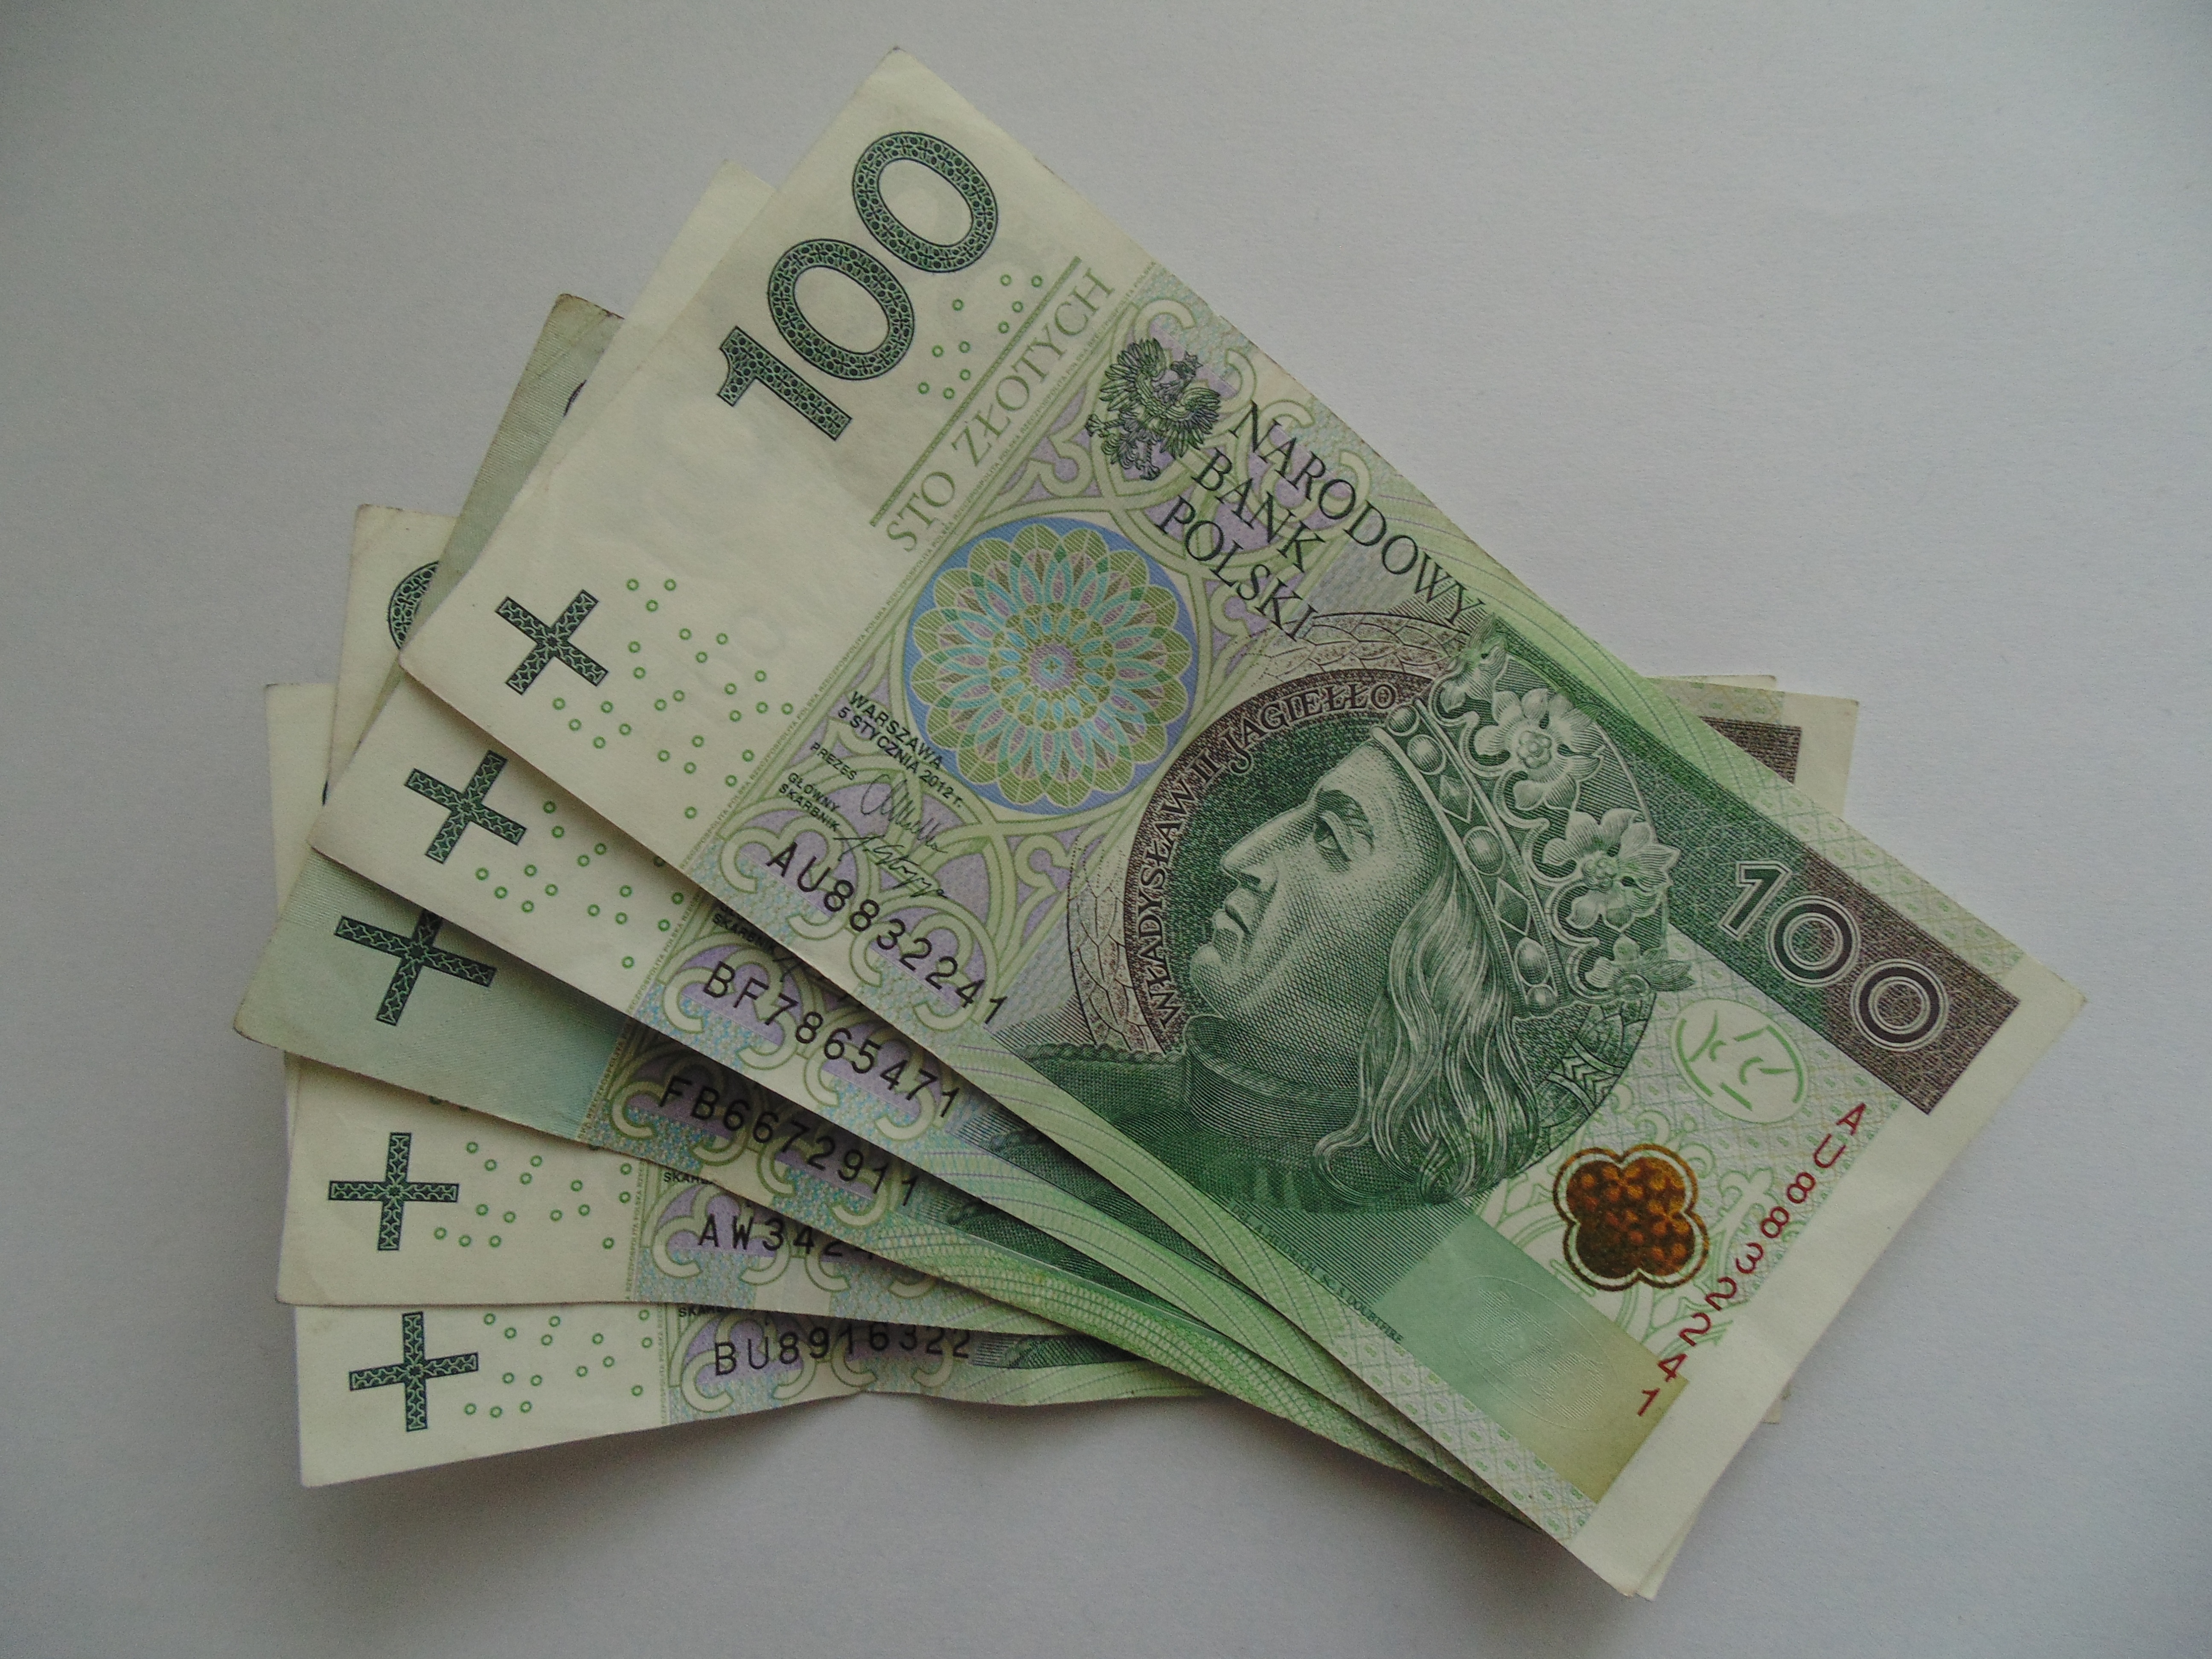
money, paper, cash, poland, currency, dollar, 100, bill, document, polish, pln, banknotes, banknote, money handling